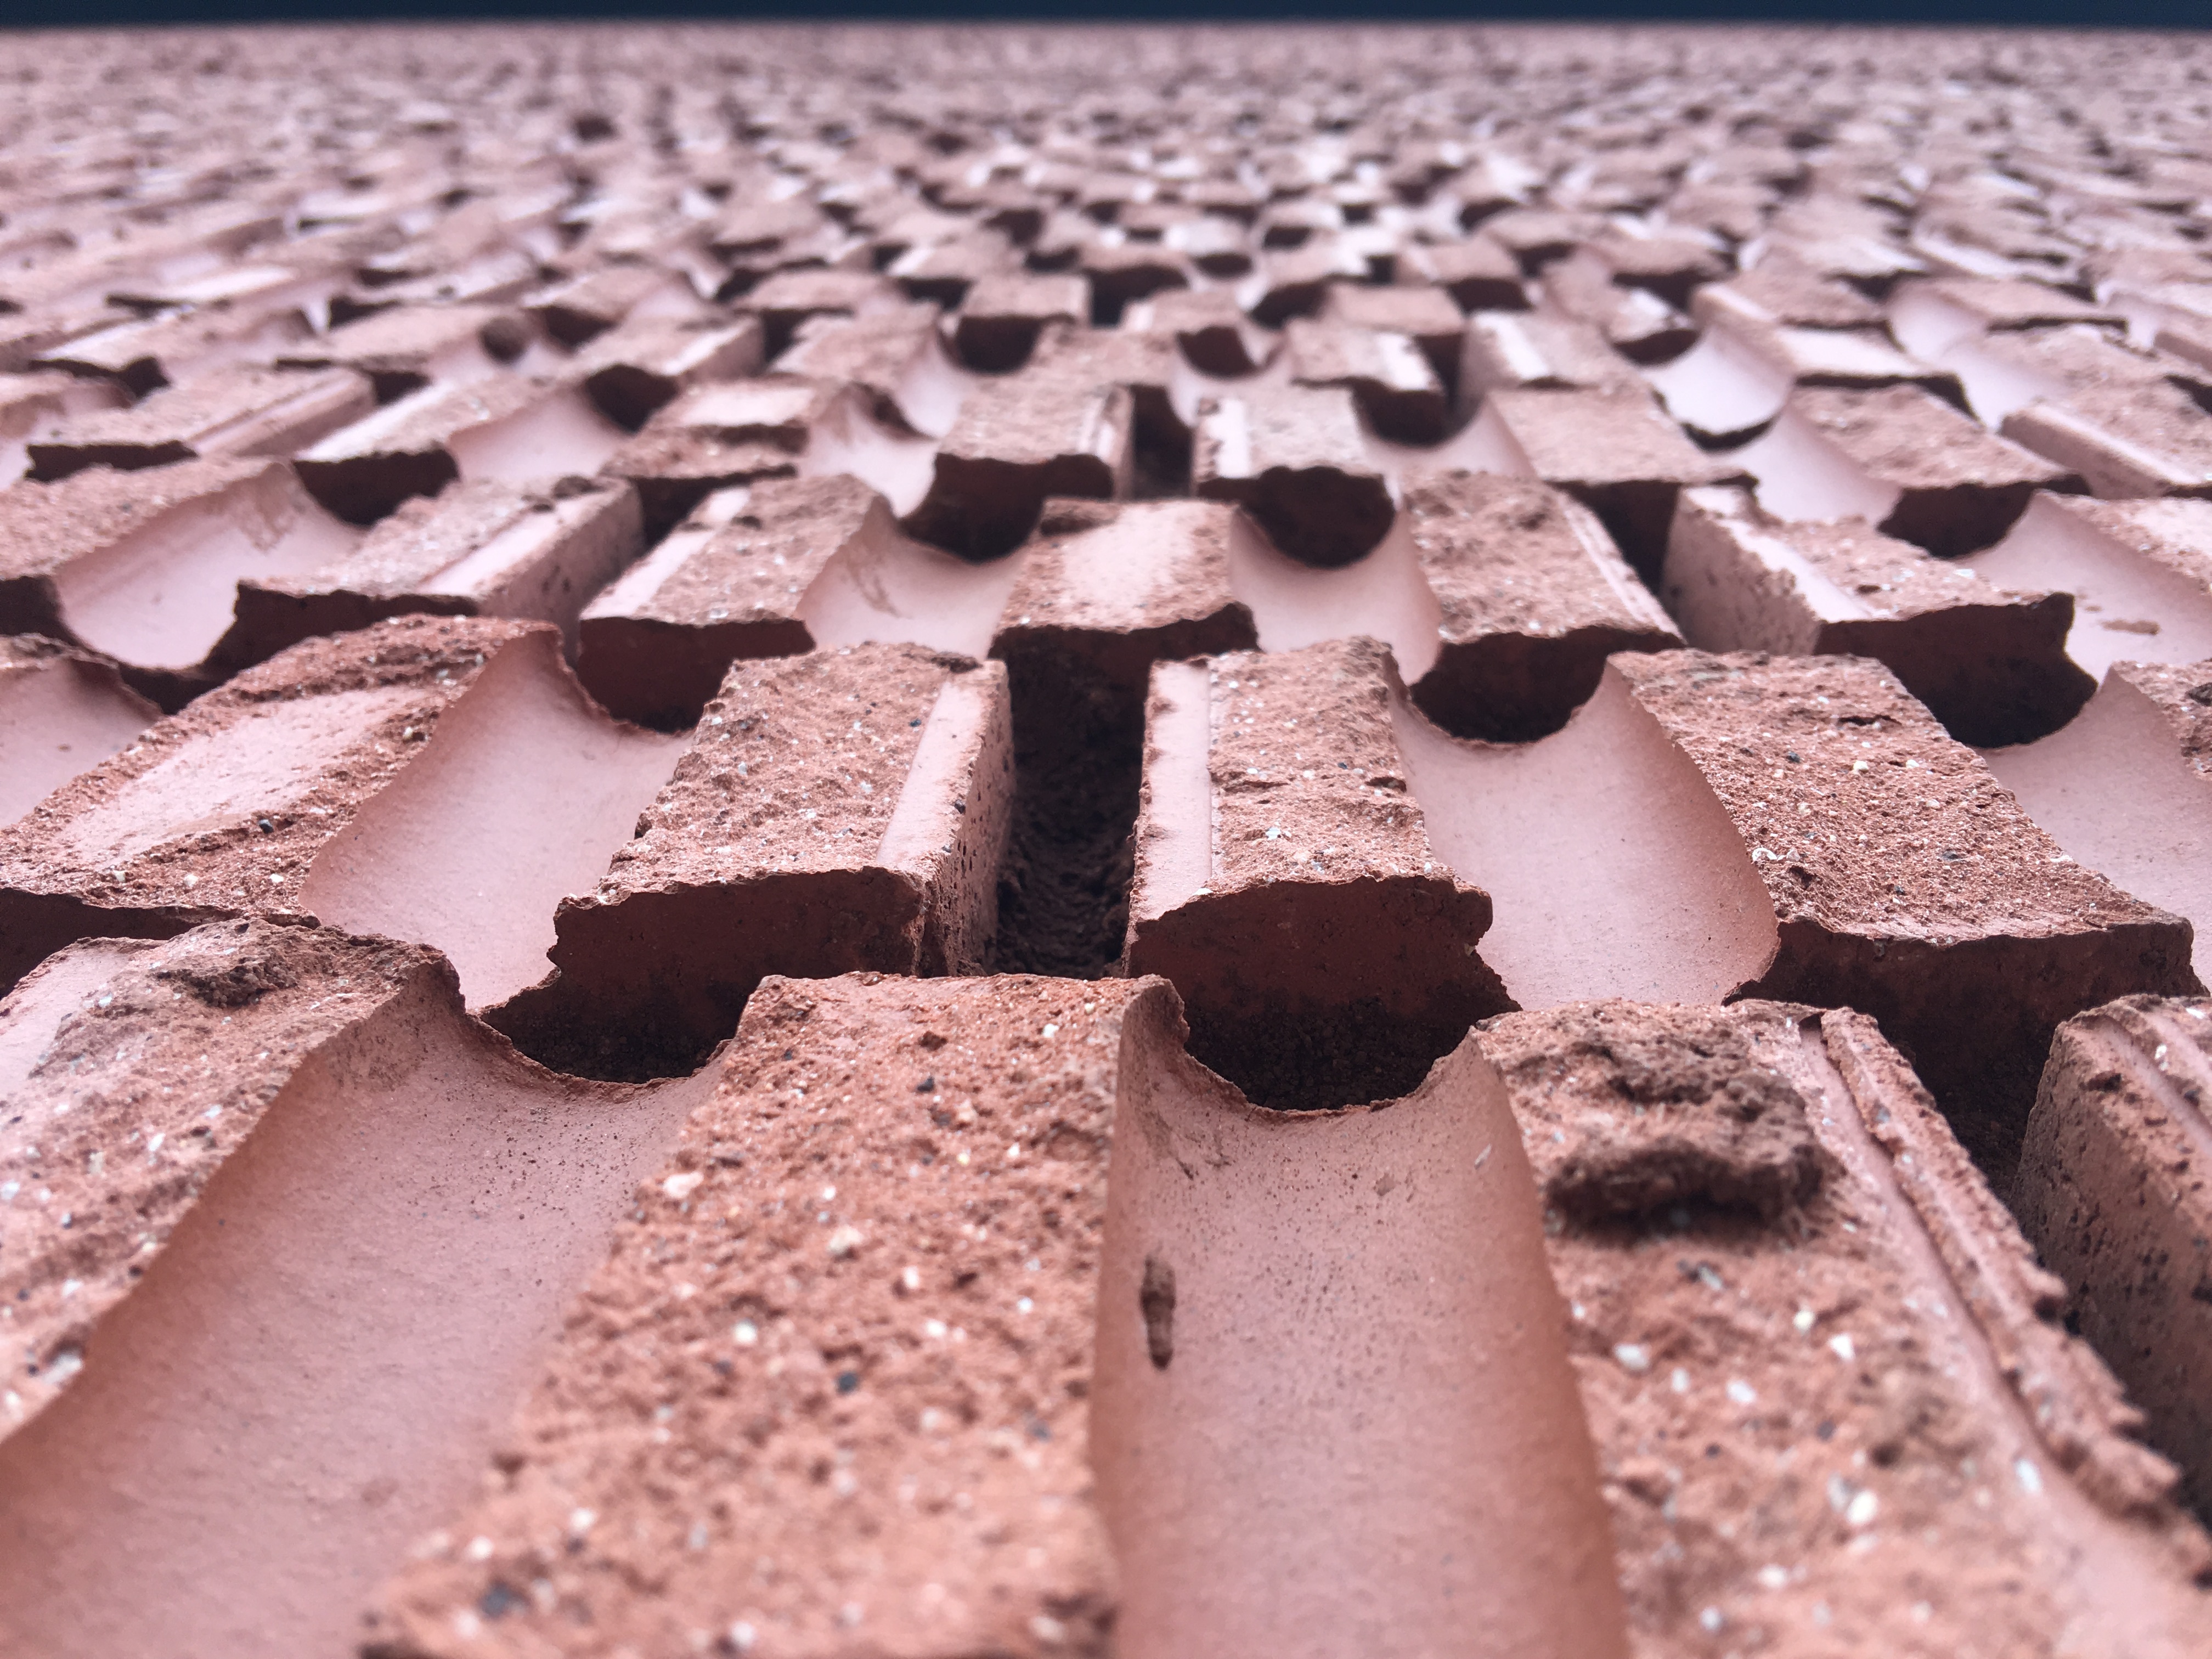
sand, rock, wood, cobblestone, wall, soil, brick, material, geology, flooring, road surface